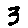
Label: 3